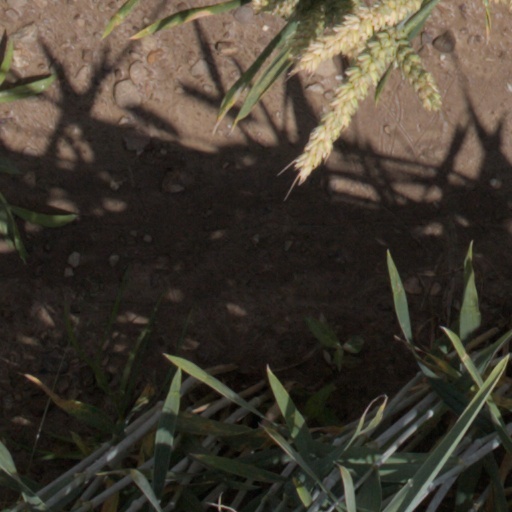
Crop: wheat